Laurie Marker

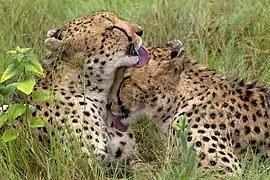
Cheetah brothers grooming.

When Marker returned with Khayam to the U.S. several months later following their successful research project, they traveled regionally and nationally making public appearances to generate awareness for the cheetah's plight. Khayam served as the first ambassador animal for her species. International Cheetah Day is now celebrated every year on December 4, Khayam's birthday, in her honor.